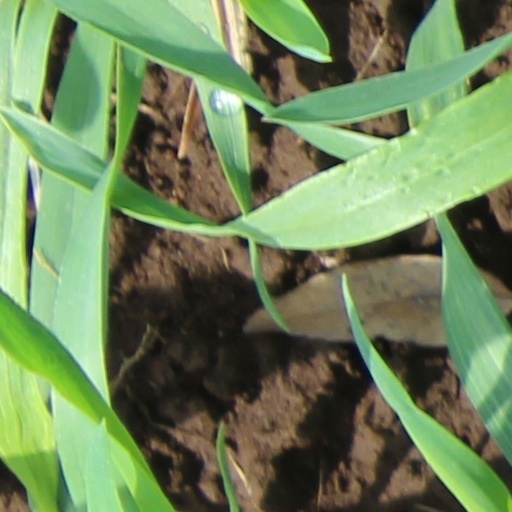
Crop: wheat